The Thumb

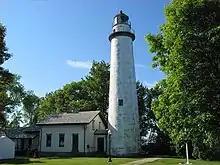
The Pointe aux Barques Light, near the tip of the Thumb

The I-69 International Trade Corridor is a strategic commercial gateway between the Midwestern United States and Ontario, Canada, with multi-modal transportation infrastructure that offers a wide range of distribution options. The I-69 International Trade Corridor Next Michigan Development Corporation (NMDC) offers economic incentives to growing businesses, both existing and new, that utilize two or more forms of transportation to move their products and are located within the territory of the NMDC. The I-69 International Trade Corridor Next Michigan Development Corporation is the largest in the state of Michigan with 35 municipal partners.